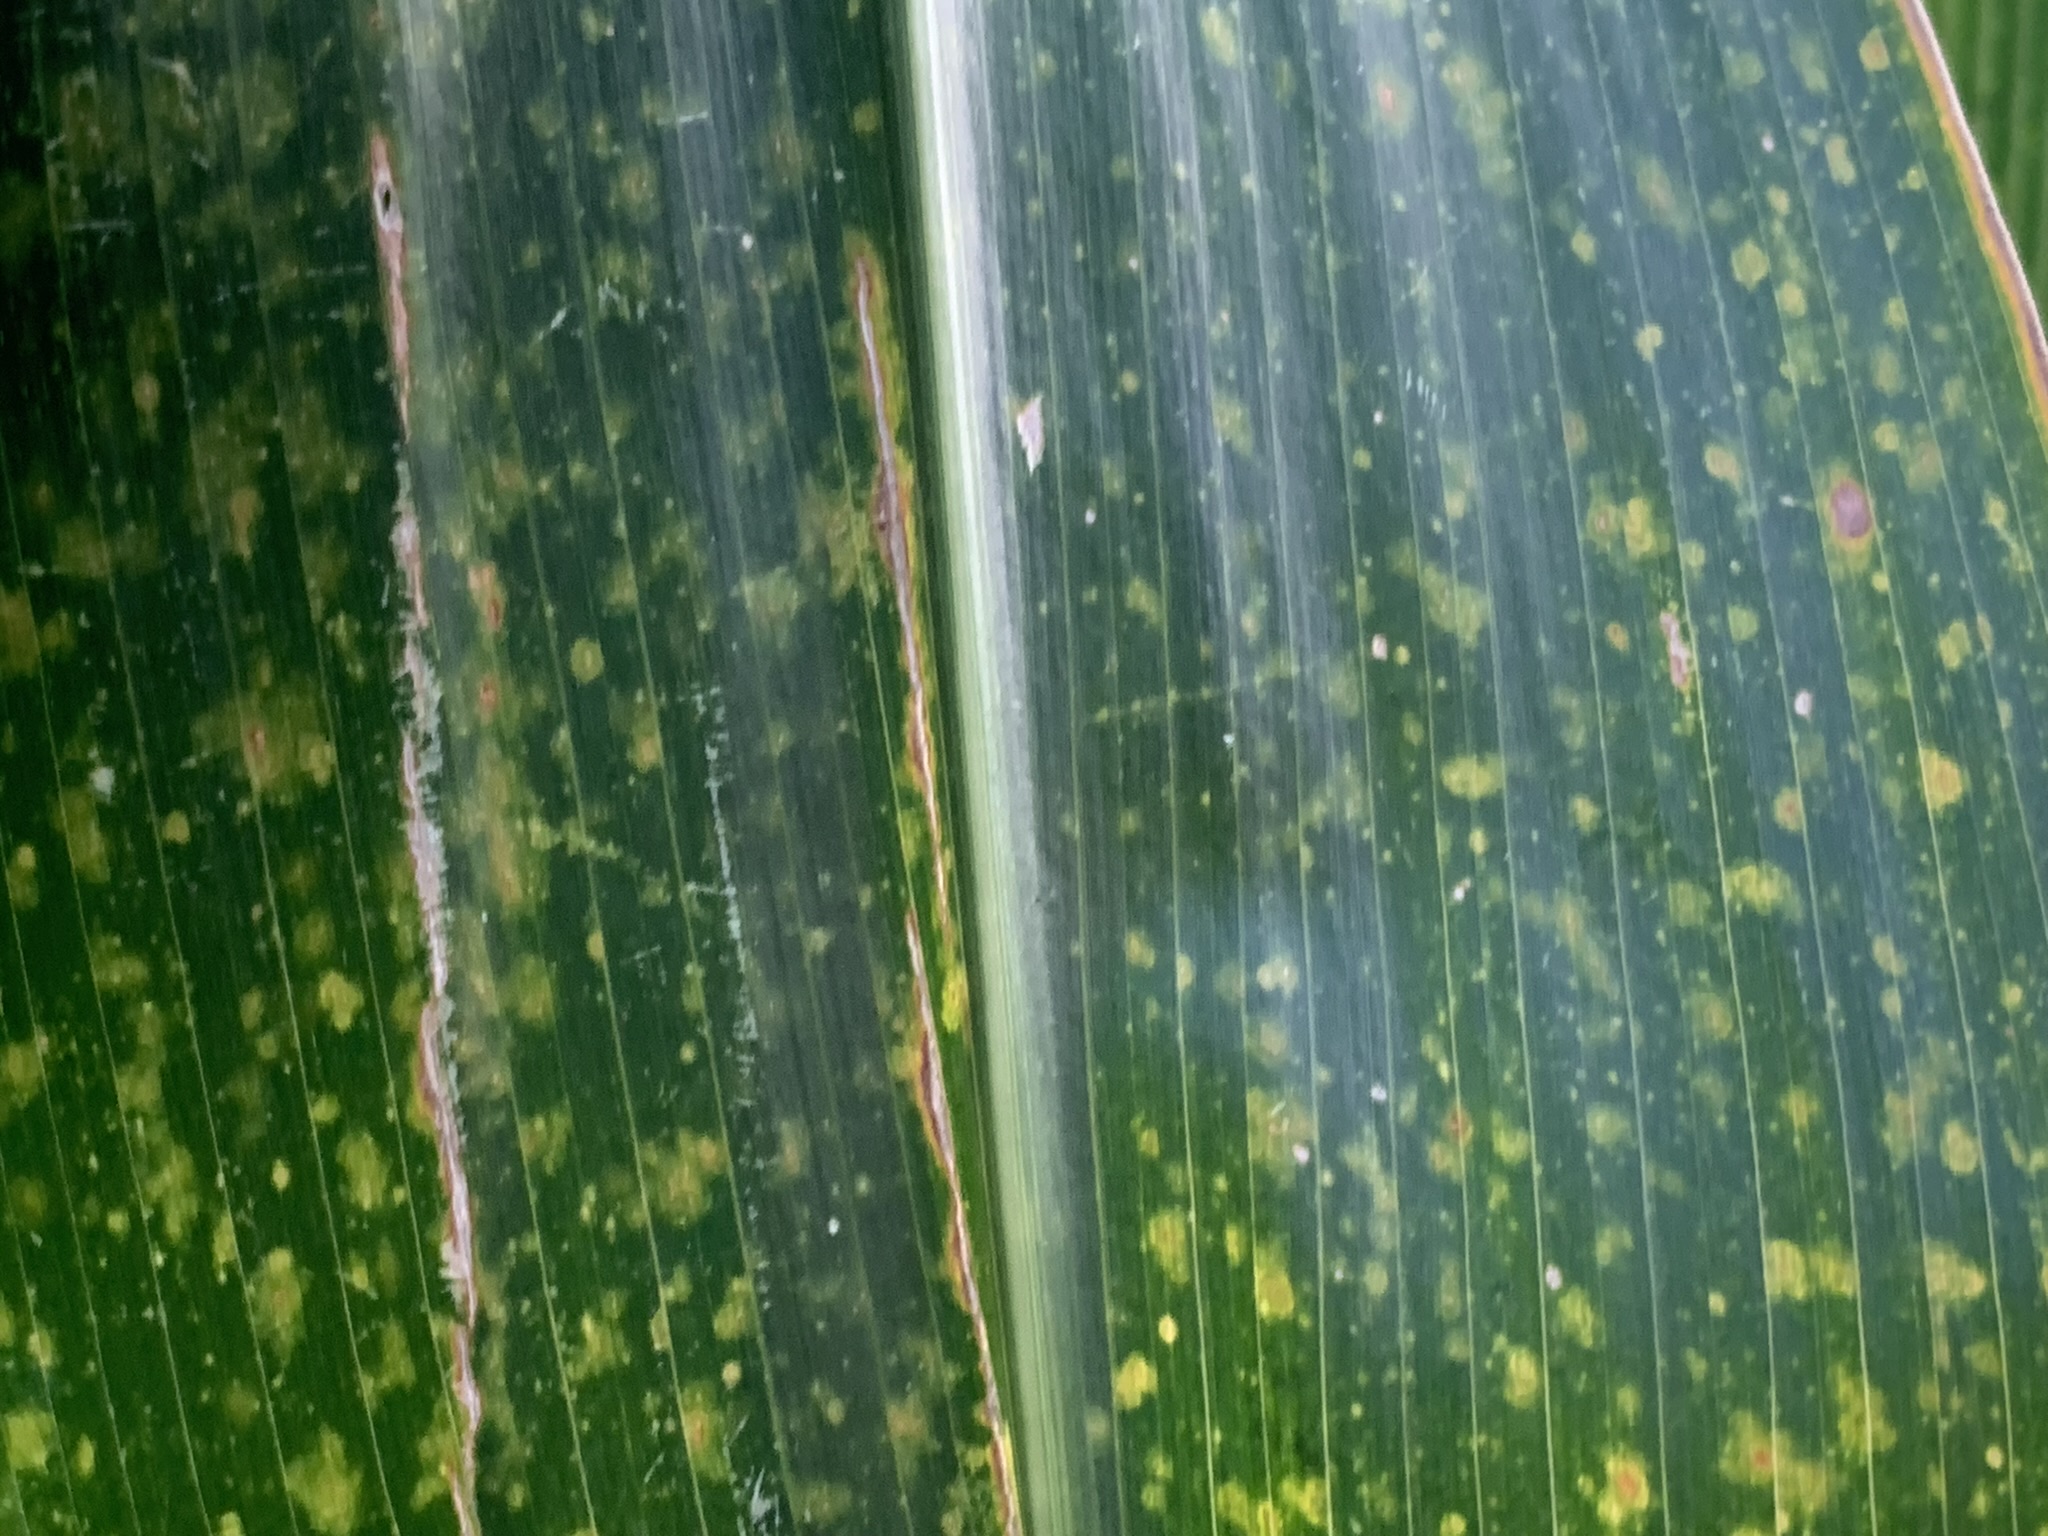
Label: MLN